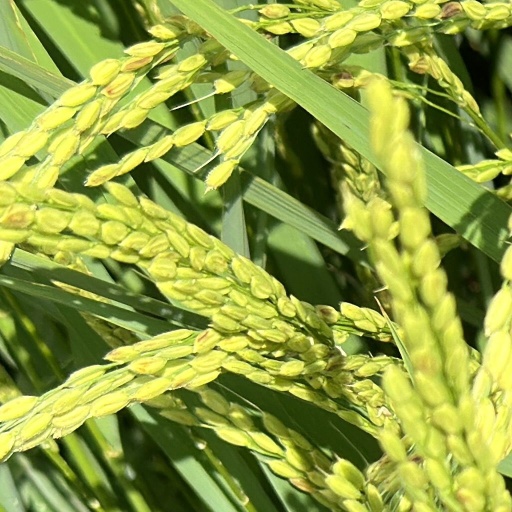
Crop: rice